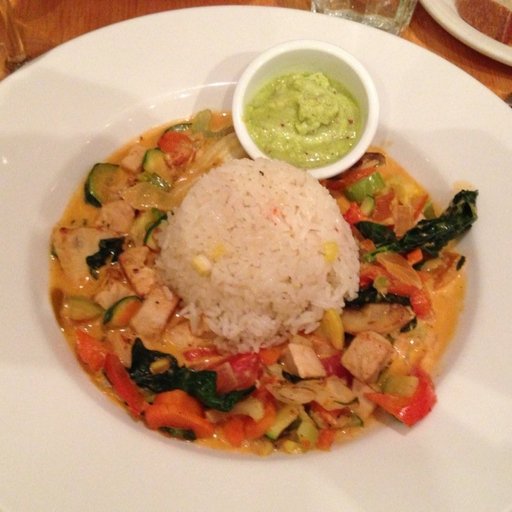
Label: chicken_curry